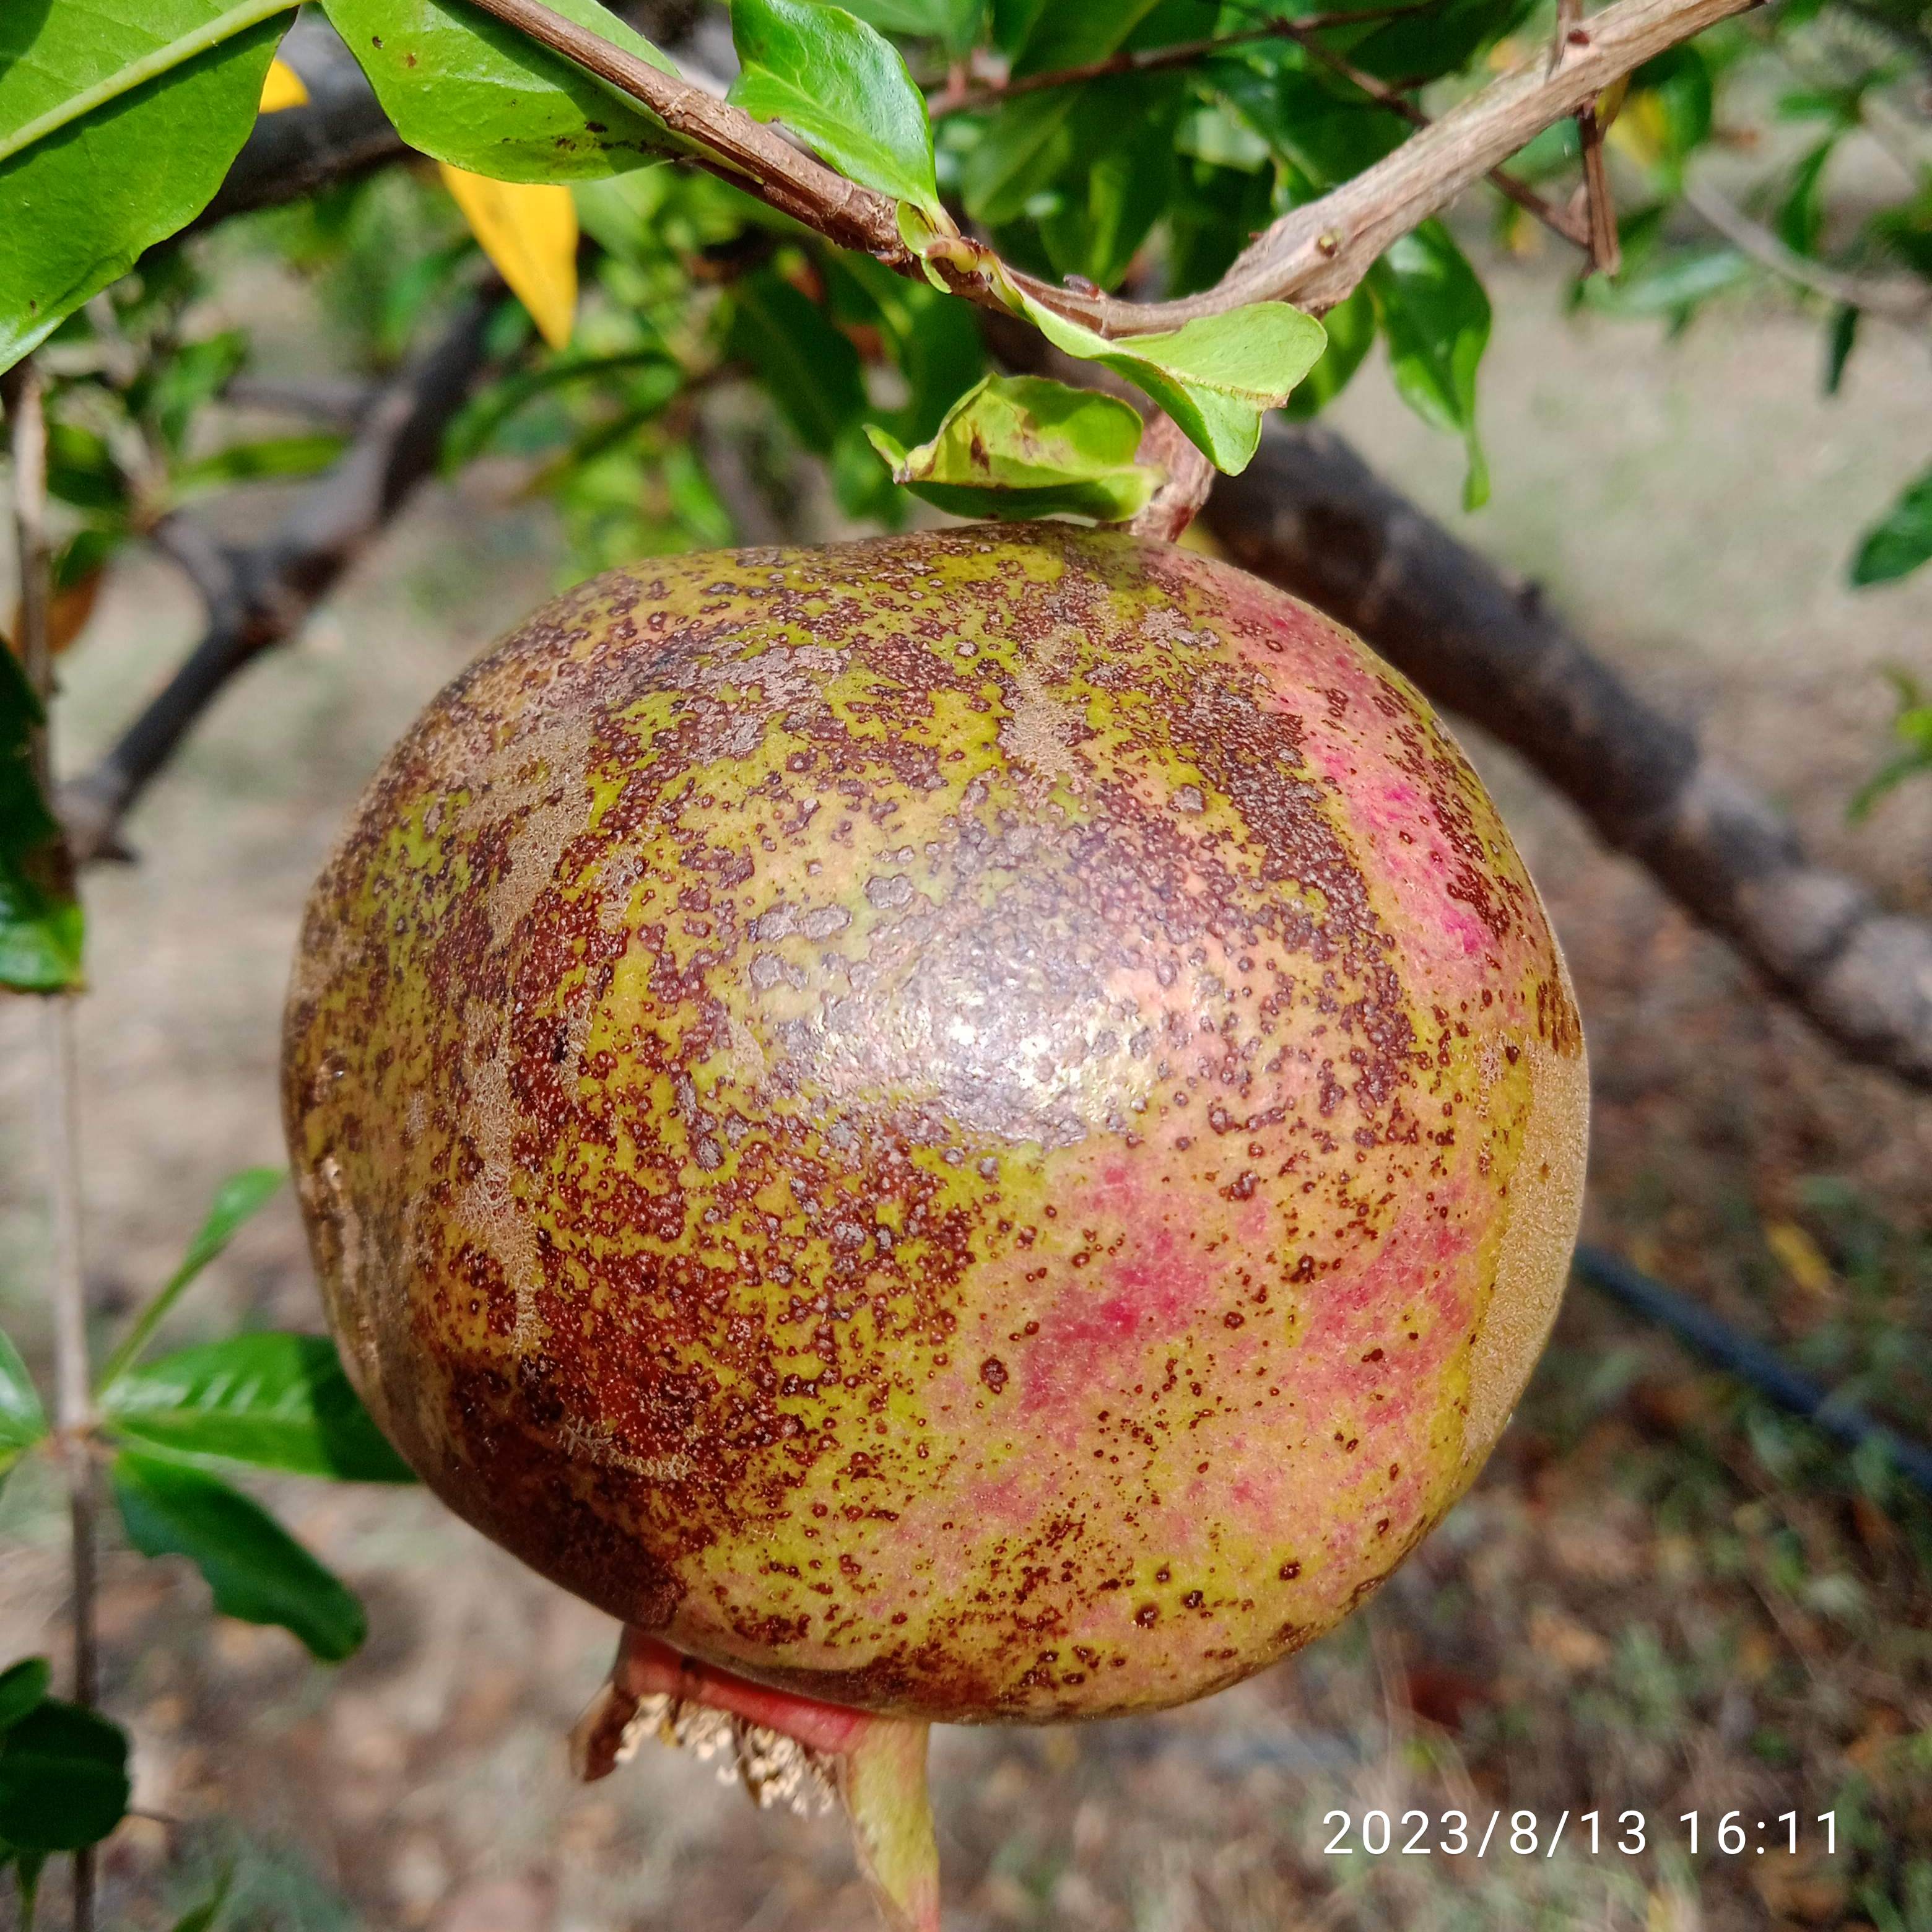
Label: Cercospora